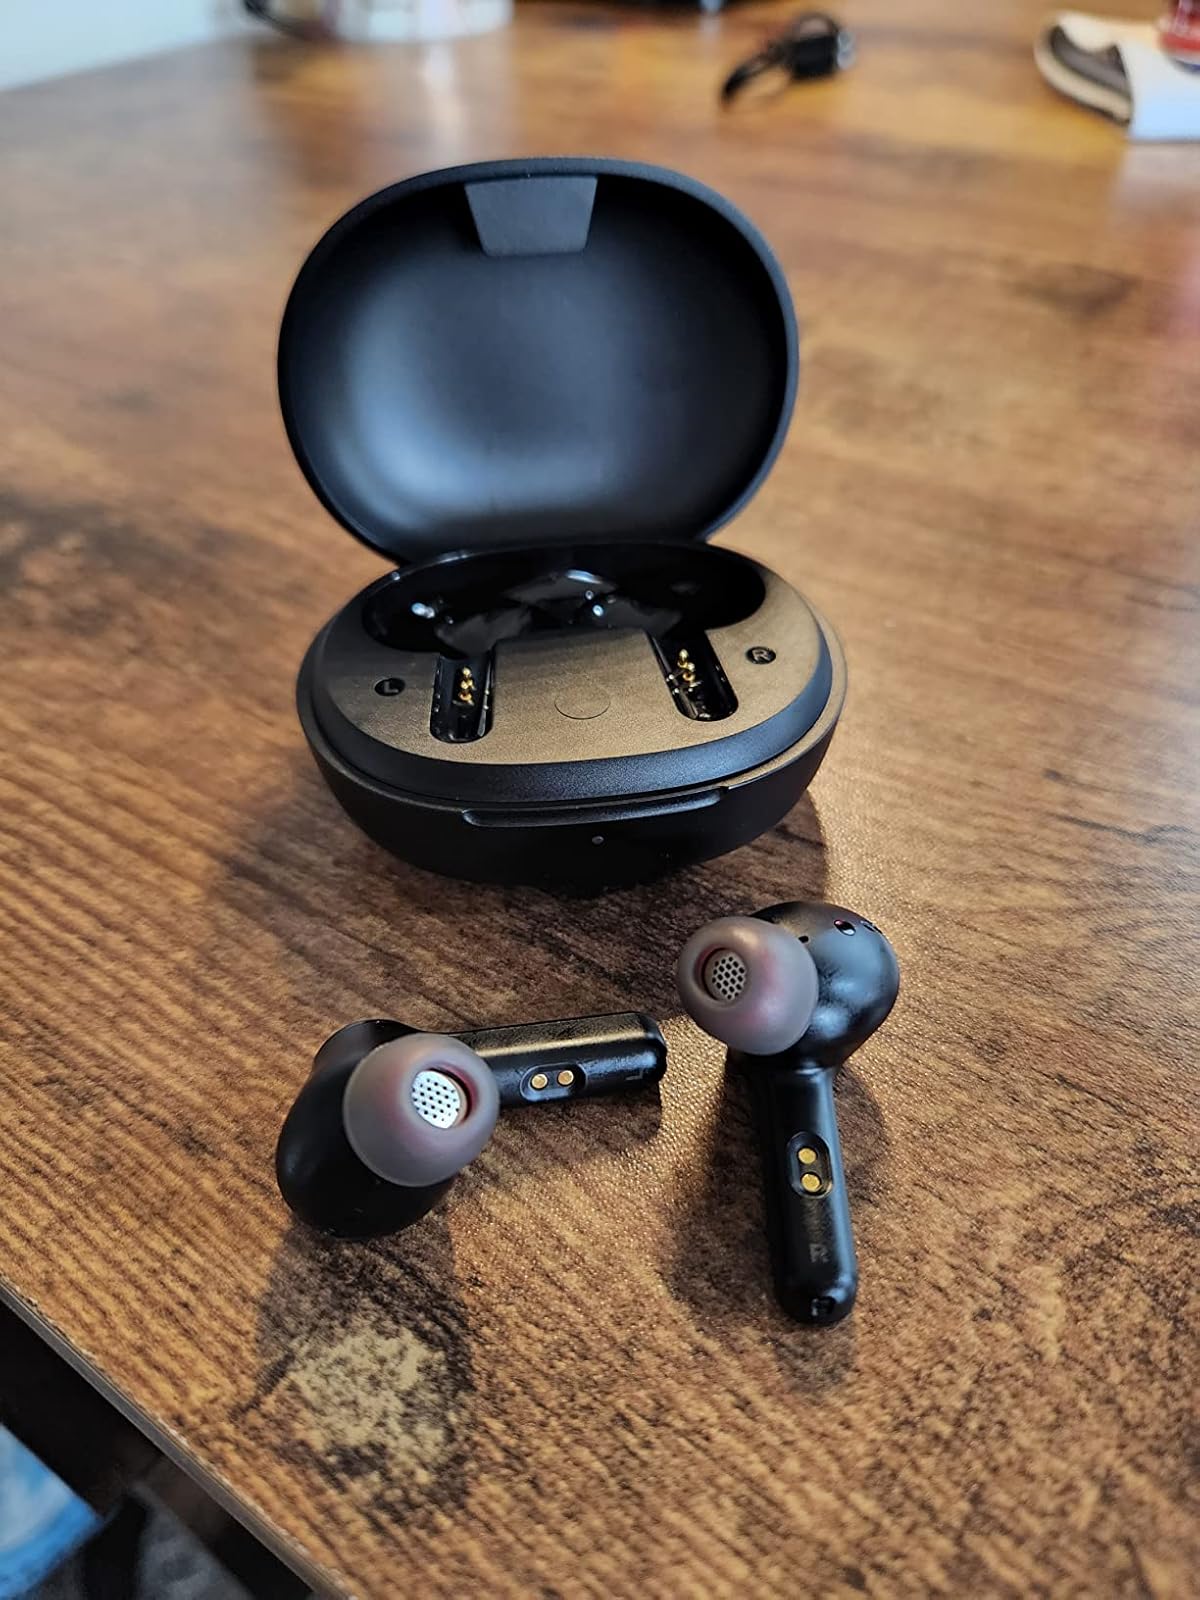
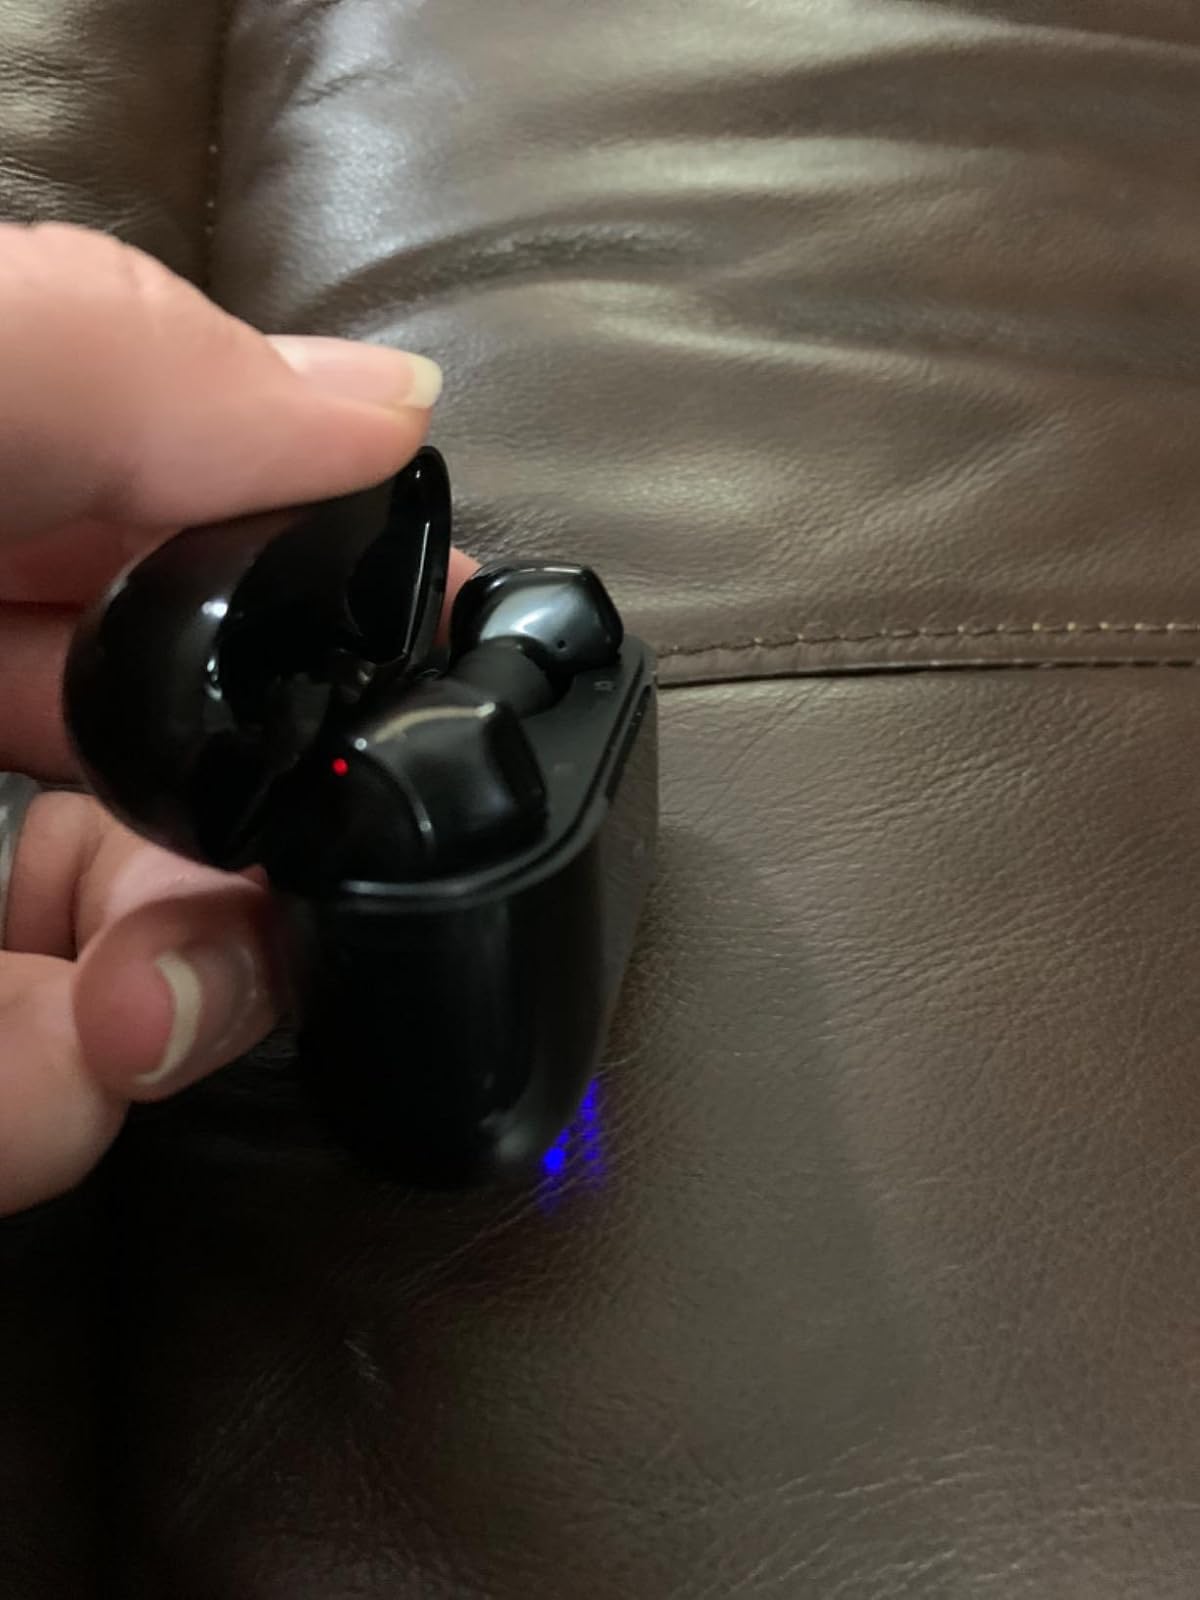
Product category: earbuds
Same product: no